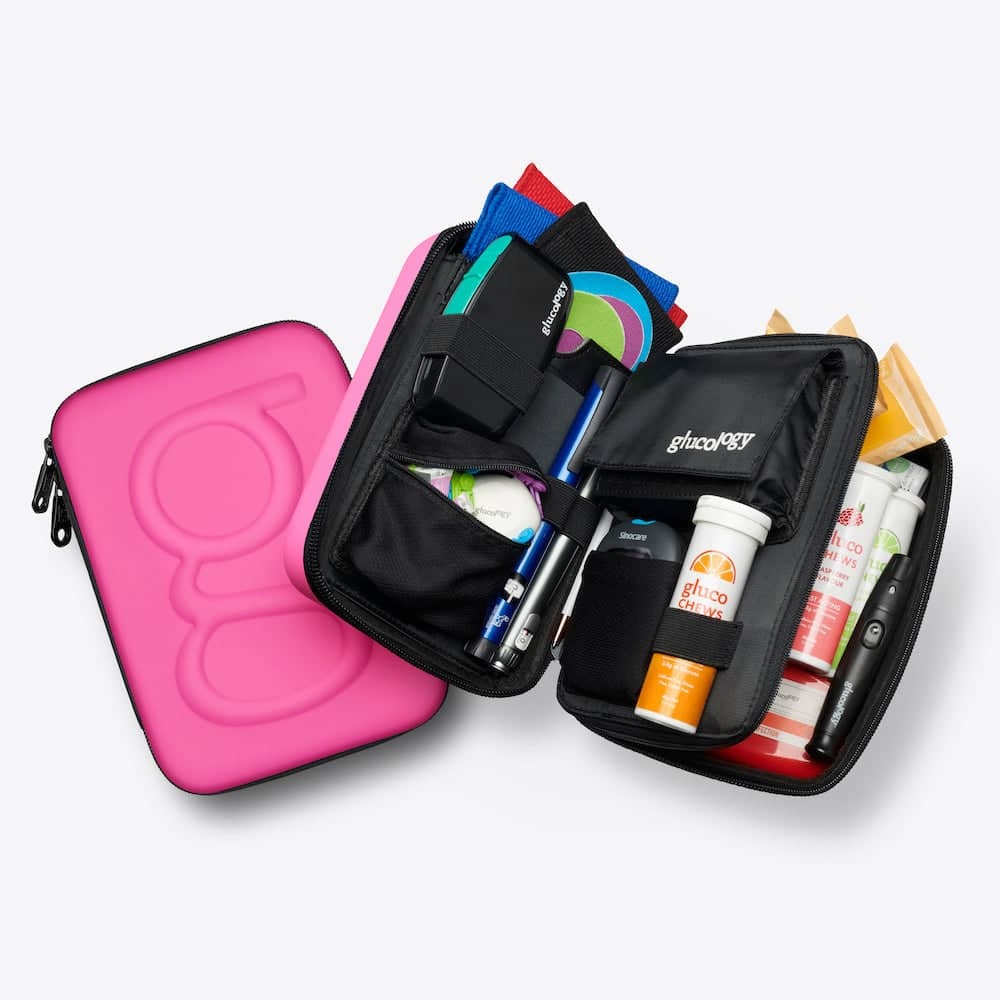
Glucology Diabetes Travel Cases | Matte Pink, Plus
Glucology Diabetic Travel Cases are perfect for management on the go, whether you are traveling or need something for everyday use. Boasting an intuitive design and compact structure, the Glucology Diabetic Travel Case can hold all your management essentials. Each case can hold two insulin pens, a glucometer, lancets, test strips, a lancing device, a pen needle pocket container and much more. Available in four colours; red, pink, blue and black and two sizes; standard and plus. The Glucology Diabetic Travel Case has strong YKK zips and a durable outer shell. The Travel Case also comes with a 12-month warranty.
Brand: Darrahopens
Category: Health & Beauty > Health Care > Biometric Monitor Accessories > Blood Glucose Meter Accessories